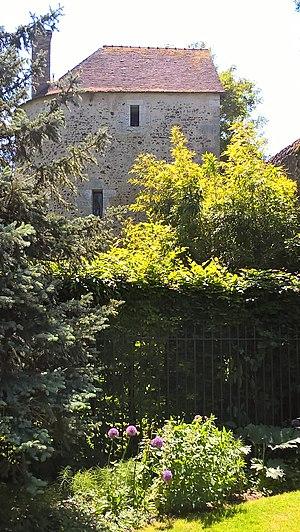
Fortifications de Chartres
Le siège de Chartres de 1591 intervient dans le cadre de la huitième guerre de religion. Il est mené par le roi Henri IV contre la ville eurélienne alors partisane de la Ligue et important centre d'approvisionnement de Paris. Le siège, qui dure 68 jours et se déroule de 10 février au 19 avril, se conclu par la victoire des troupes royales et l'entrée de Henri de Navarre dans Chartres.
Les fortifications de Chartres sont un ensemble d'ouvrages défensifs construits de l'époque gallo-romaine à l'époque moderne pour protéger la ville de Chartres.